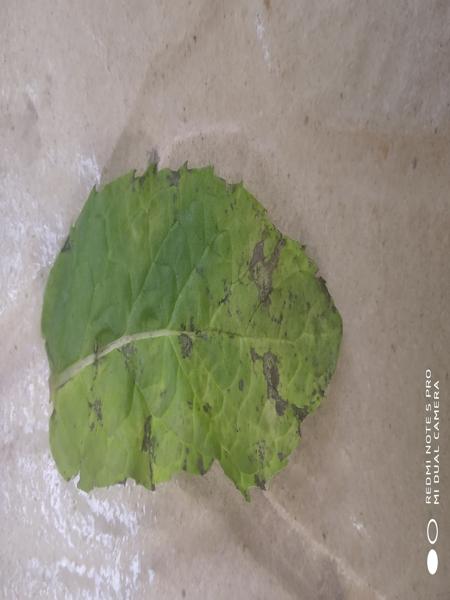
Plant: Mint